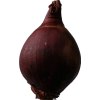
Label: red_onion